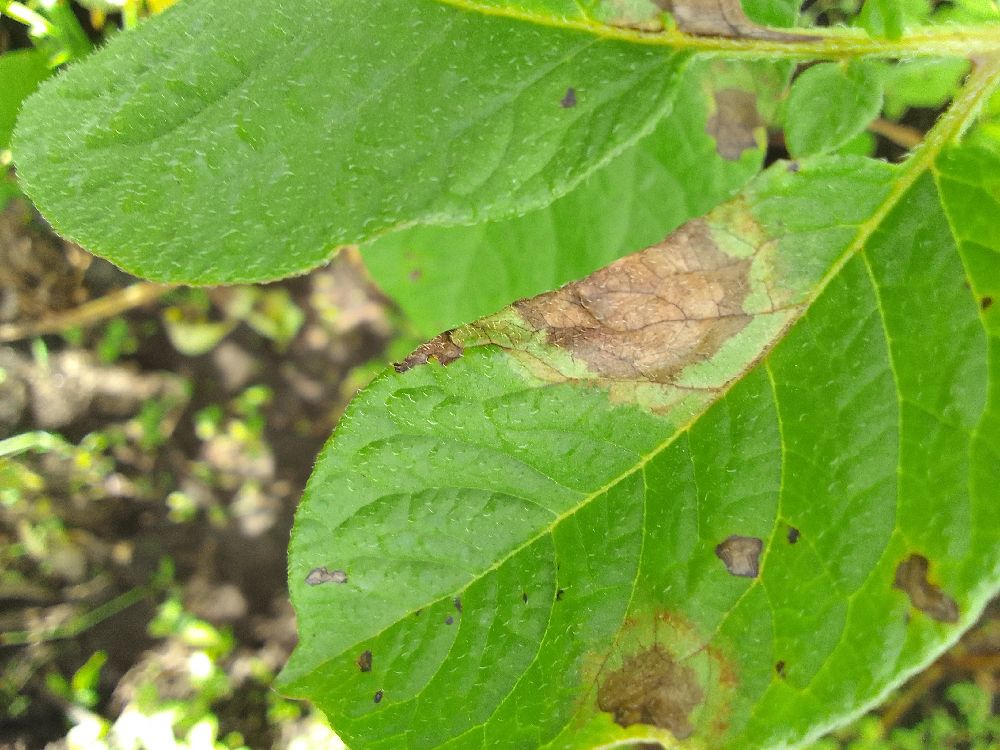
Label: Late blight